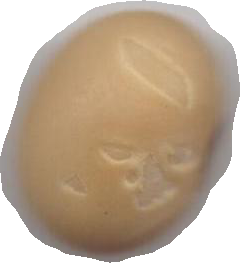
Variety: Anjasmoro